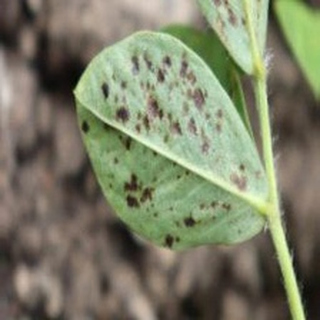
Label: groundnut_rust